Faroese art

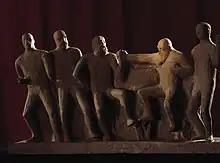
"Chain Dance" 1939 by Janus Kamban. Kamban was a Faroese sculptor and a representative of the "first generation" of professional artists in the Faroe Islands. Photo: Ole Wich

During this period a new era had begun in Faroese visual art. Mikines wasn't the only one from his generation who received his formal training in Copenhagen. Faroese art experienced a virtual blossoming after World War II, when several talented and productive artists returned to the Faroe Islands after finishing their studies in Denmark. The range of motifs and styles were greatly expanded.